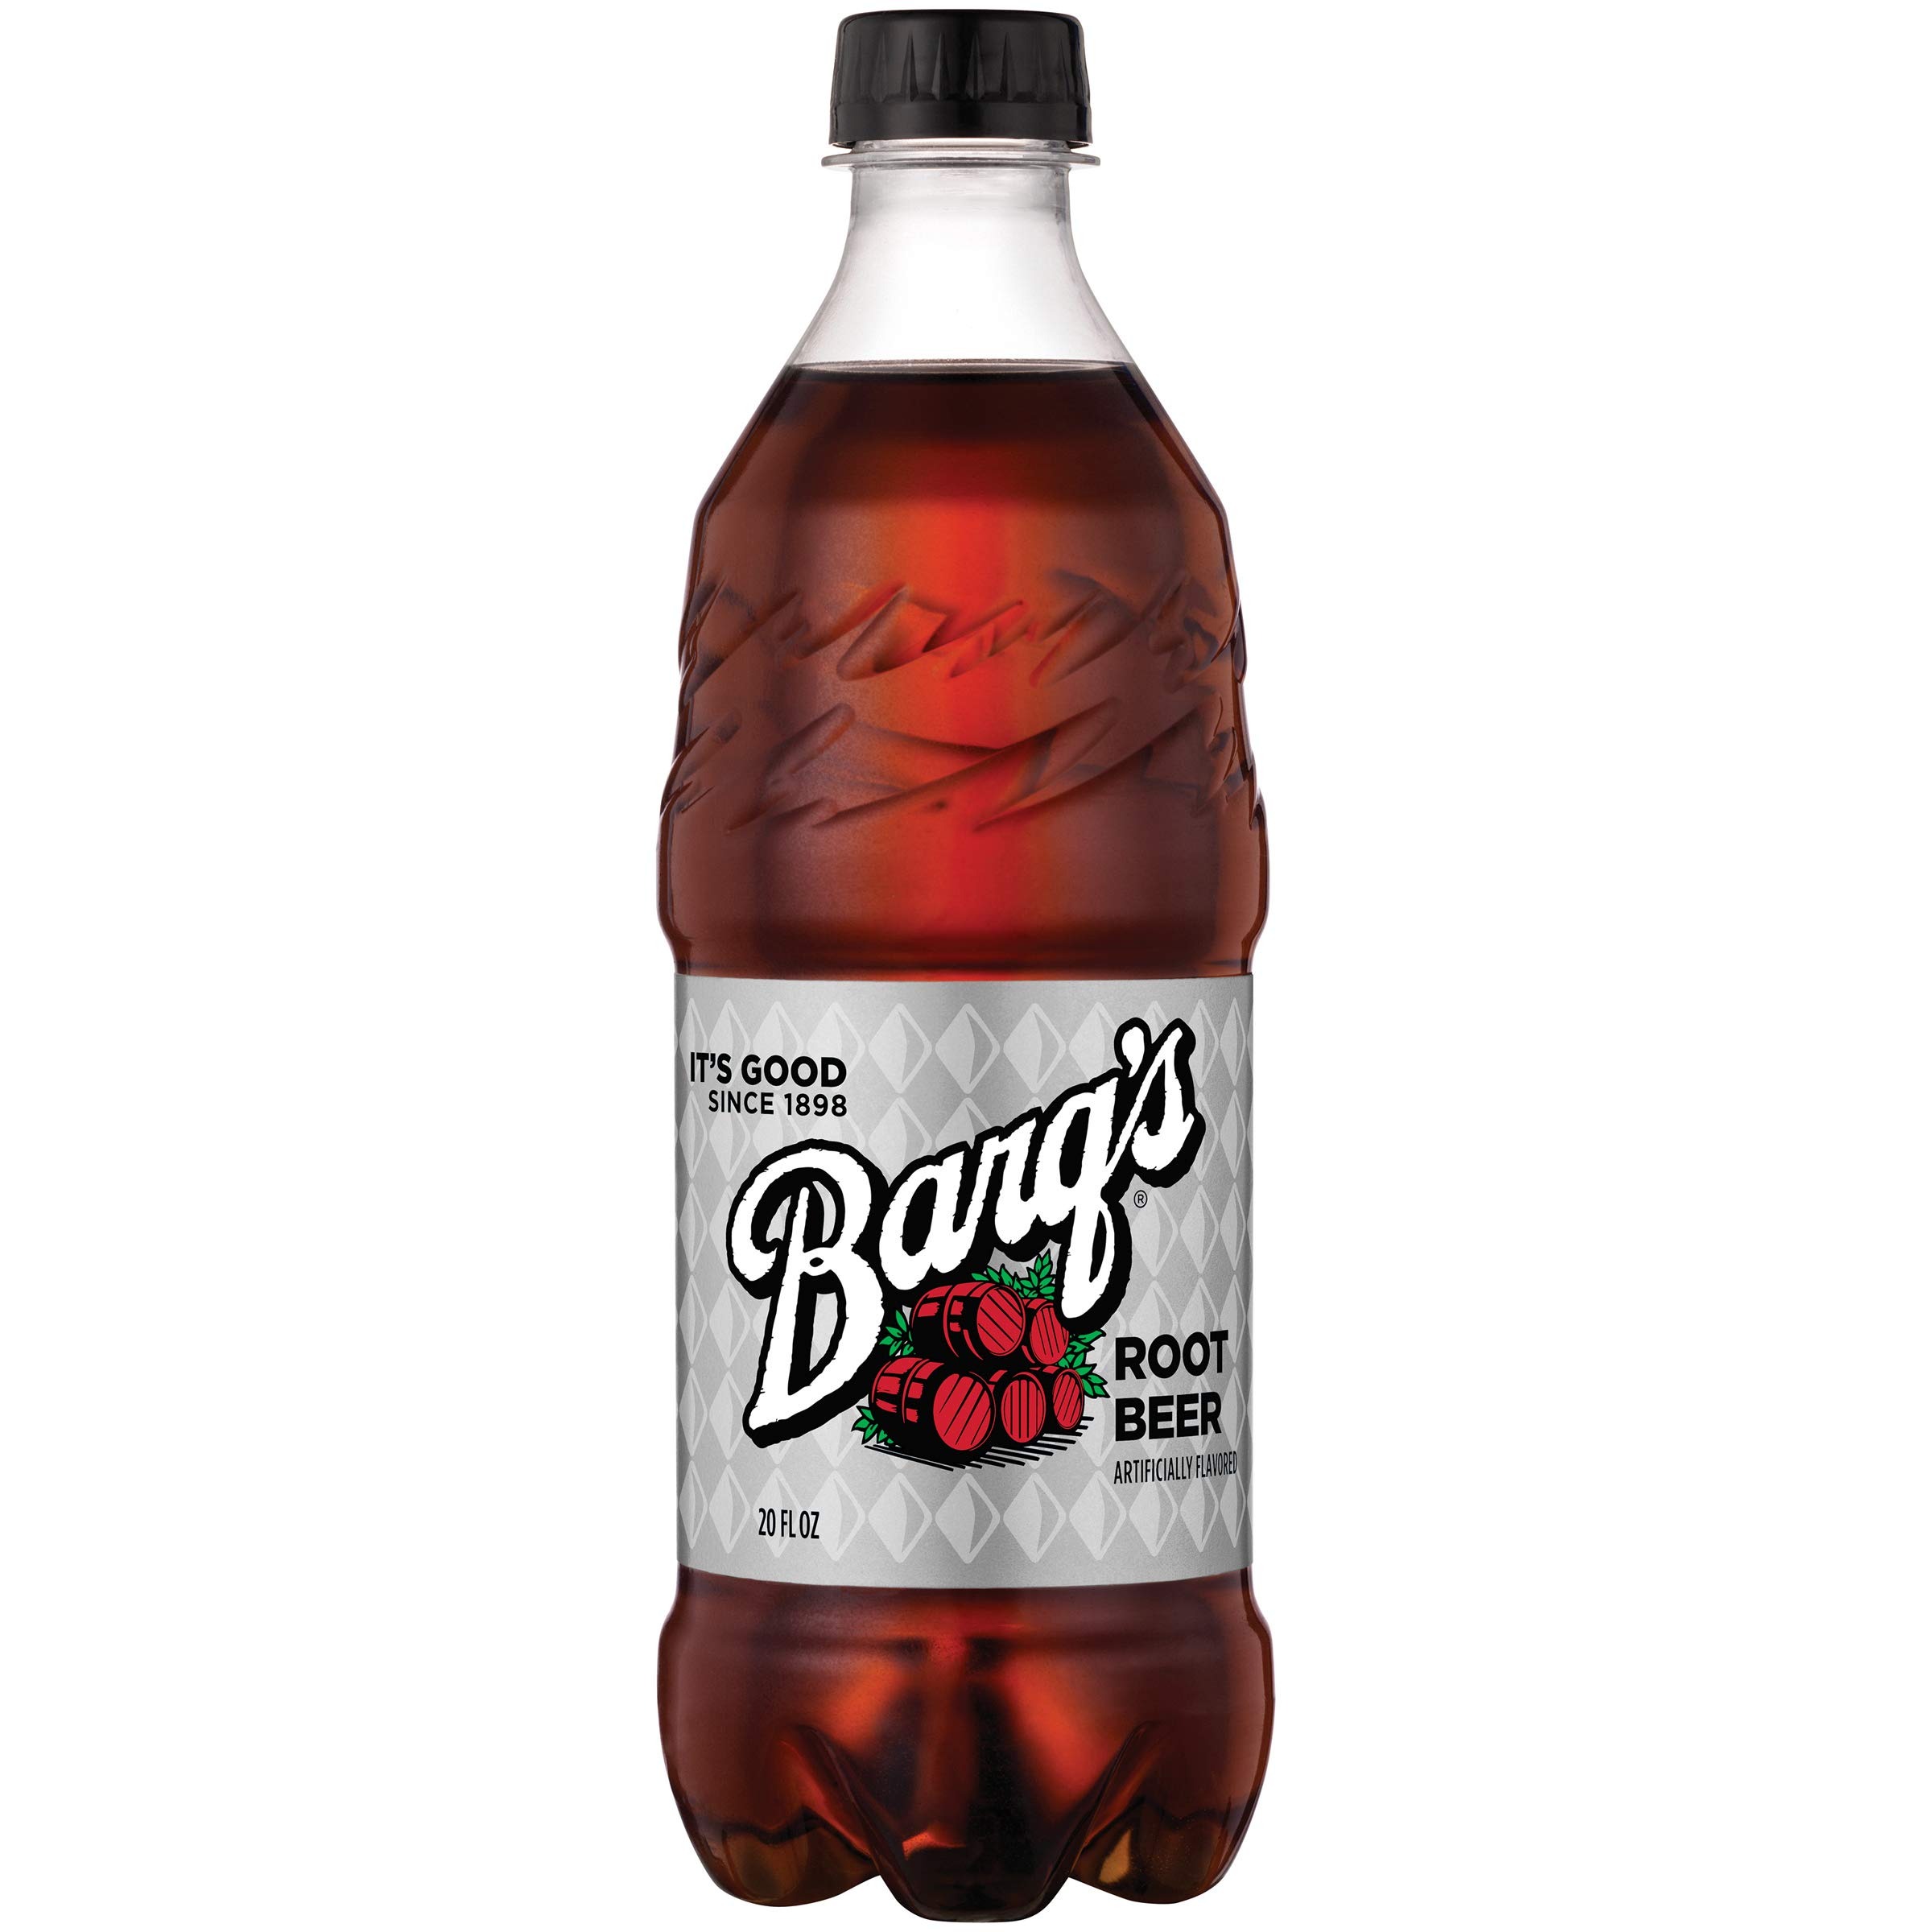
Item Name: Barq's Root Beer 20 oz Soda Bottles (Pack of 24)
Product Description: Barq’s Root Beer has bite — and now you Can enjoy it in 20 Oz Bottles. Choose 12 or 24 Packs. A bold root beer flavor that’s great straight up or in a float. Perfect for fans who like their soda with extra zip.
Value: 480.0
Unit: Fl Oz

Price: 54.3